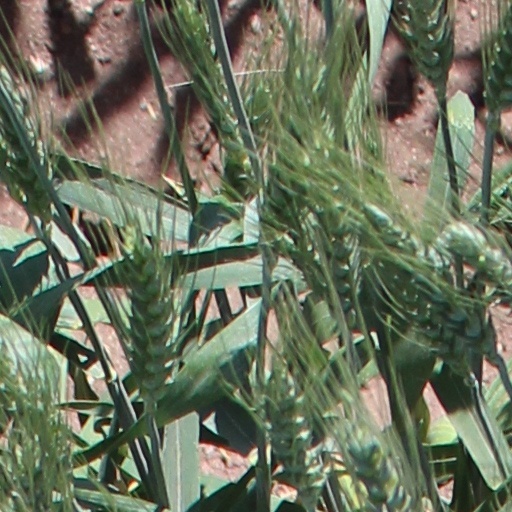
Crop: wheat